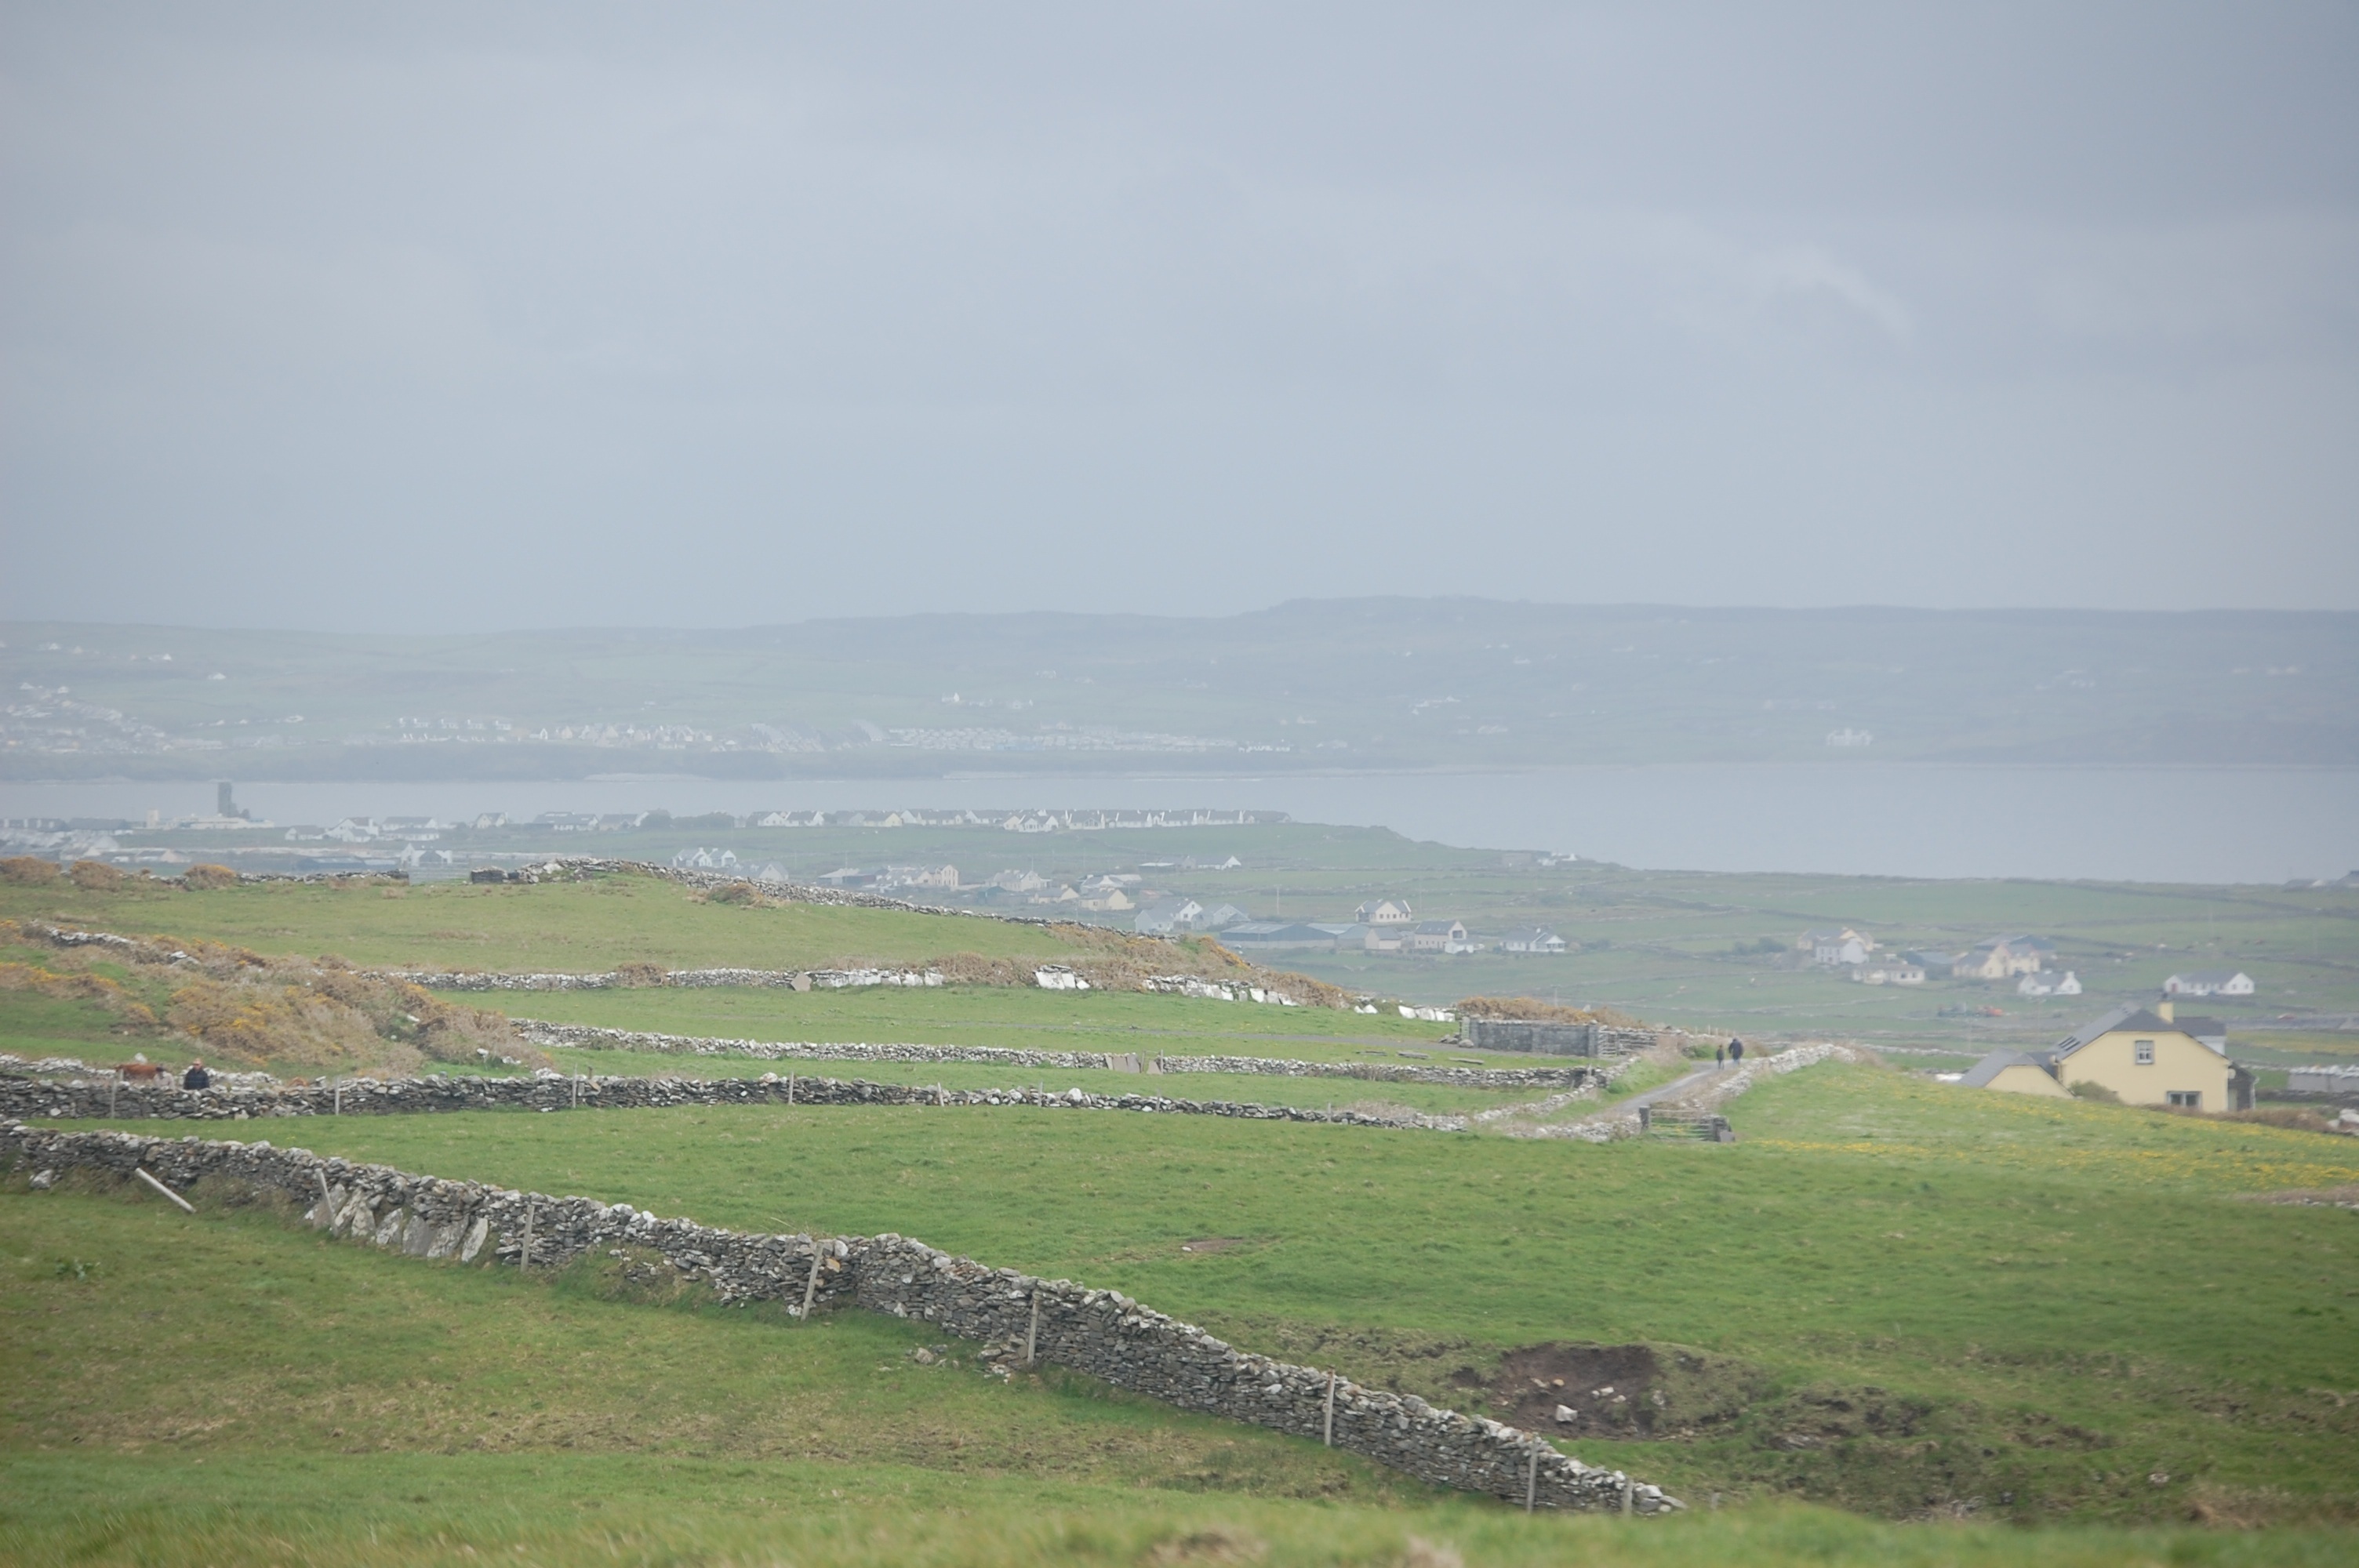
landscape, sea, coast, grass, outdoor, horizon, field, farm, meadow, countryside, house, hill, view, land, stone, foggy, rural, green, bay, agriculture, terrain, plain, grassland, misty, walls, ireland, pastures, rural area, geographical feature, atmospheric phenomenon, atmosphere of earth